Antonio Barragán

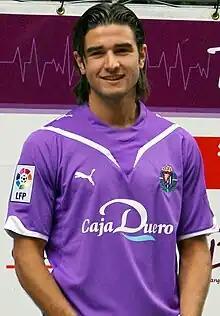
Barragán being presented at Valladolid

Antonio Juan Barragán Fernández (born 12 June 1987) is a Spanish former professional footballer who played as a right-back.